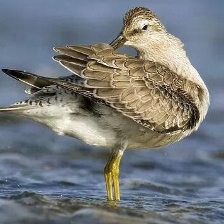
Species: RED KNOT
Scientific name: CALIDRIS CANUTUS
ImageNet parent category: red-backed_sandpiper